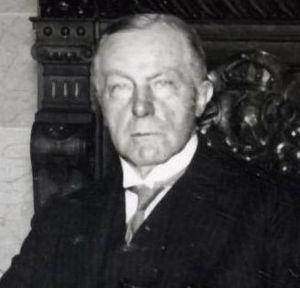
Simon de Graaff est un homme politique néerlandais. Protestant conservateur, il a été ministre des Colonies de 1919 à 1925 puis de 1929 à 1933.